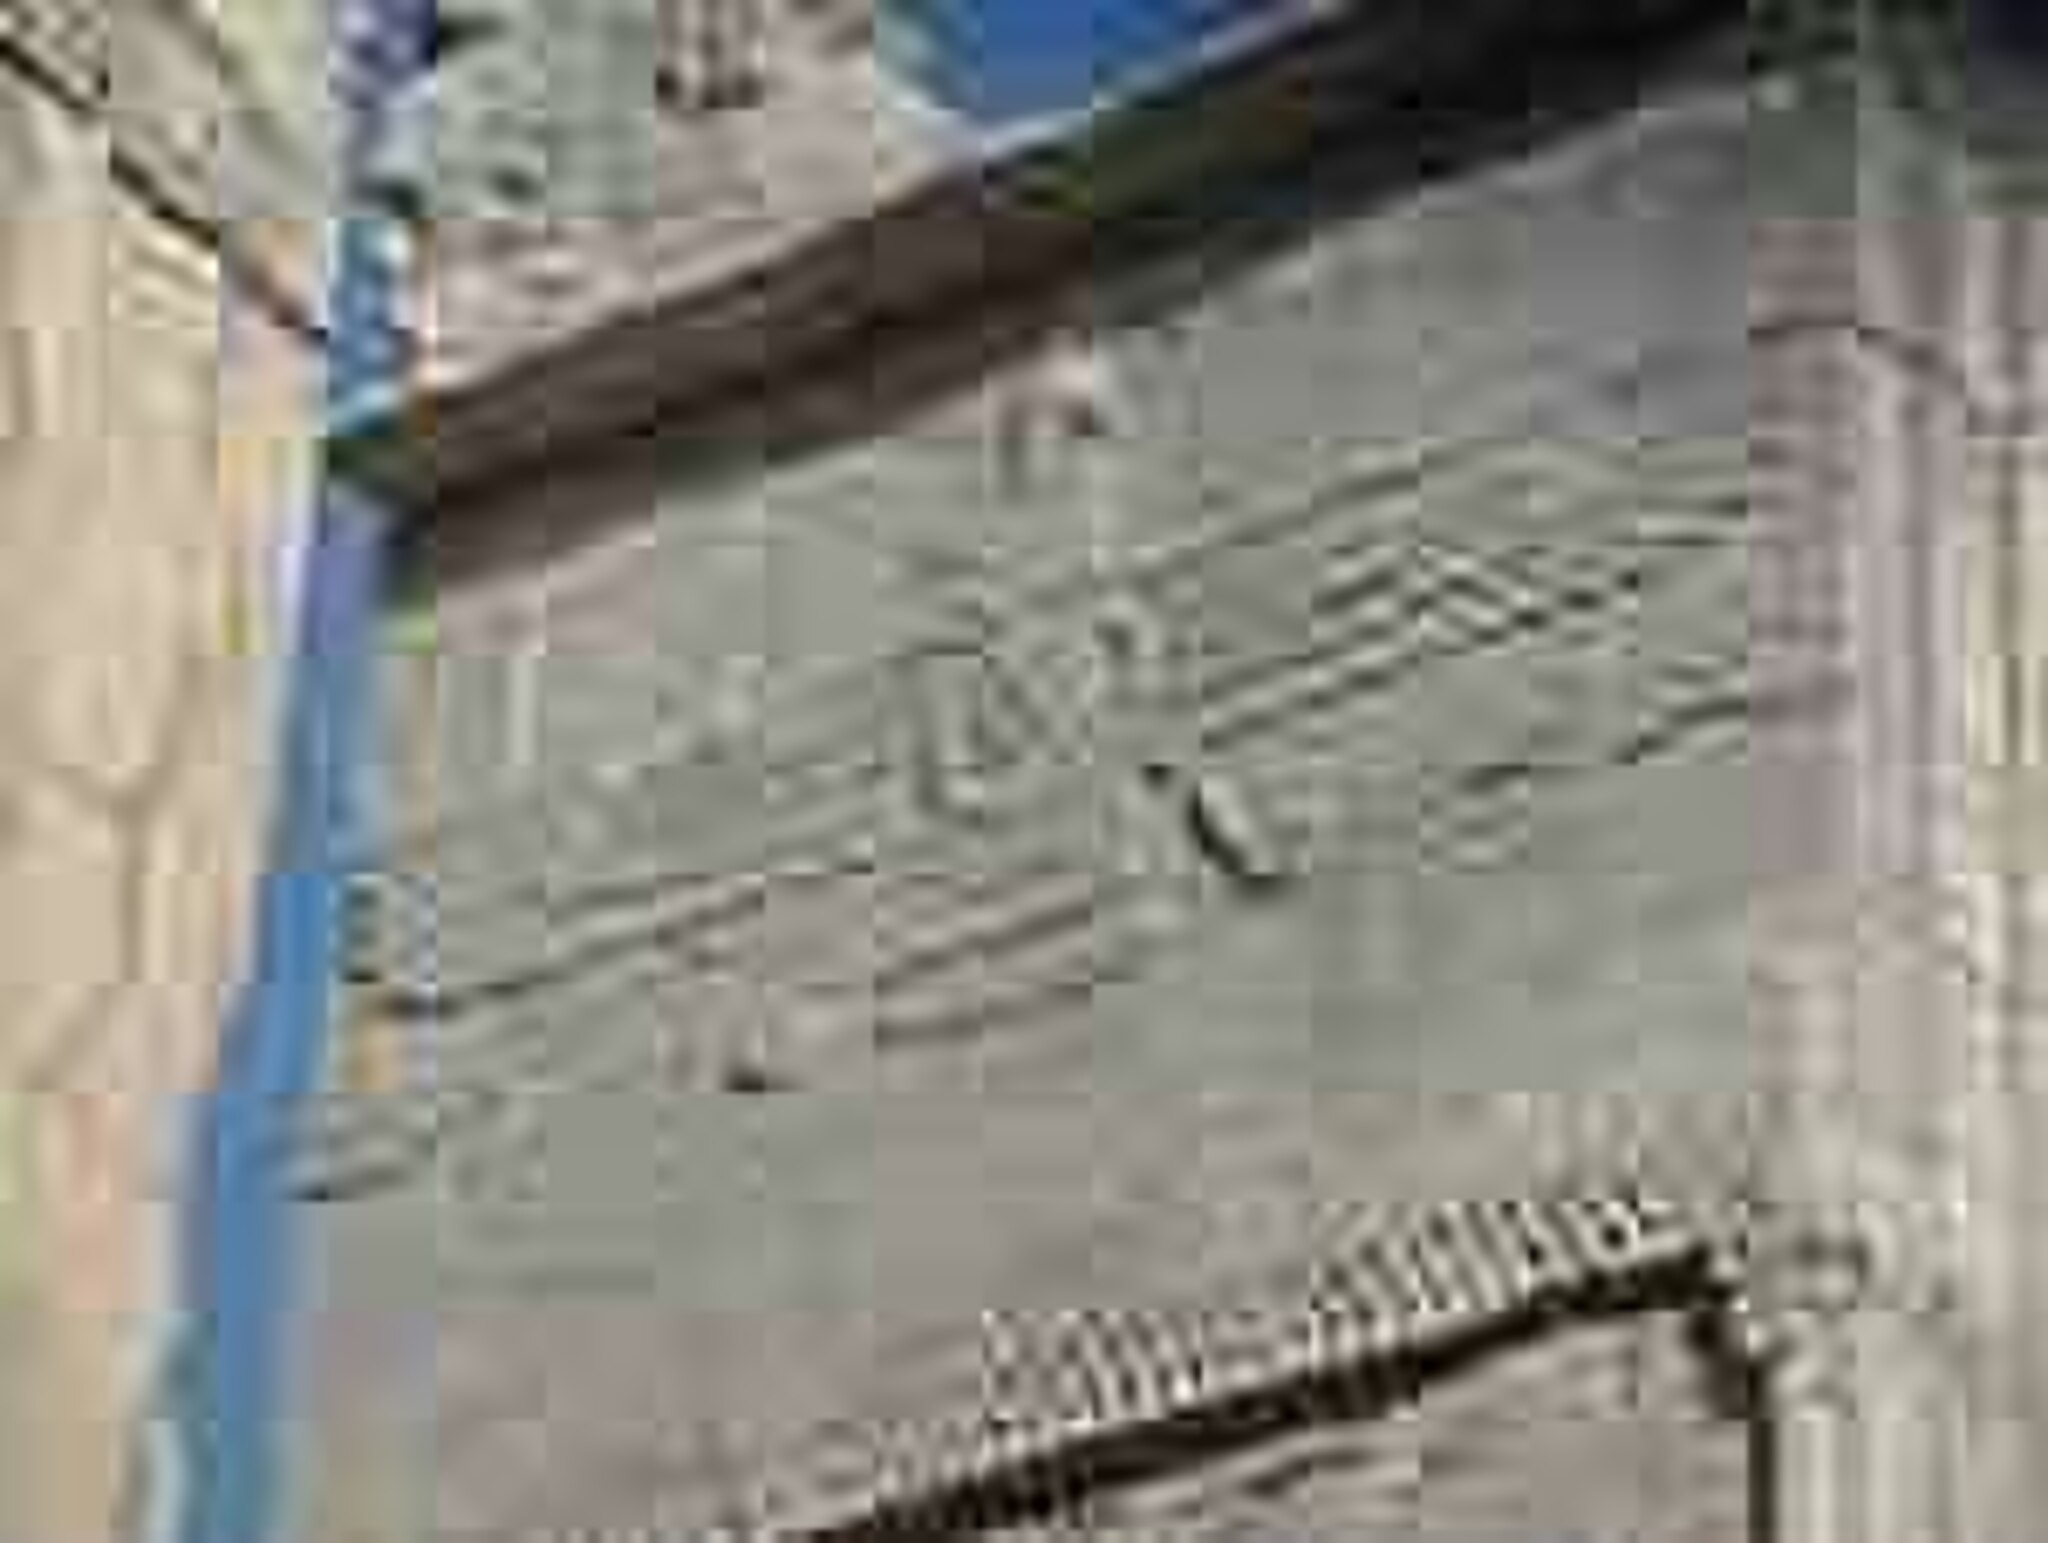
Title: Cebese like
Description: DESARROLLO HUMANO DEL MUNDO.IGUALDAD
Date: 2 March 2014 (according to Exif data)
Categories: Self-published work, Uploaded with Mobile/Android, Photographs taken on 2014-03-02, 2014 in Persepolis, Relief of Faravahar, Tripylon, Persepolis